Hong Kong plastic disaster

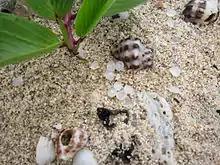
Half a year later, some plastic pellets still remain uncleared in Ngong Chong Beach, Po Toi Island.

The Hong Kong plastic disaster refers to a marine pollution event in adjacent waters of Hong Kong in 2012. Typhoon Vicente hit Hong Kong and its adjacent waters on 23 July 2012, causing seven containers, six of which were loaded with polypropylene pellets produced by China Petroleum & Chemical Corporation (Sinopec), in a container ship of China Shipping Container Lines (CSCL) to fall into and float on the Hong Kong south waters after the storm. Some containers were destroyed by waves, releasing plastic pellets into the ocean, which became marine debris scattering across Hong Kong's south waters and beaches with water flow, resulting in wide environmental and ecological pollution and threatening local fishery.